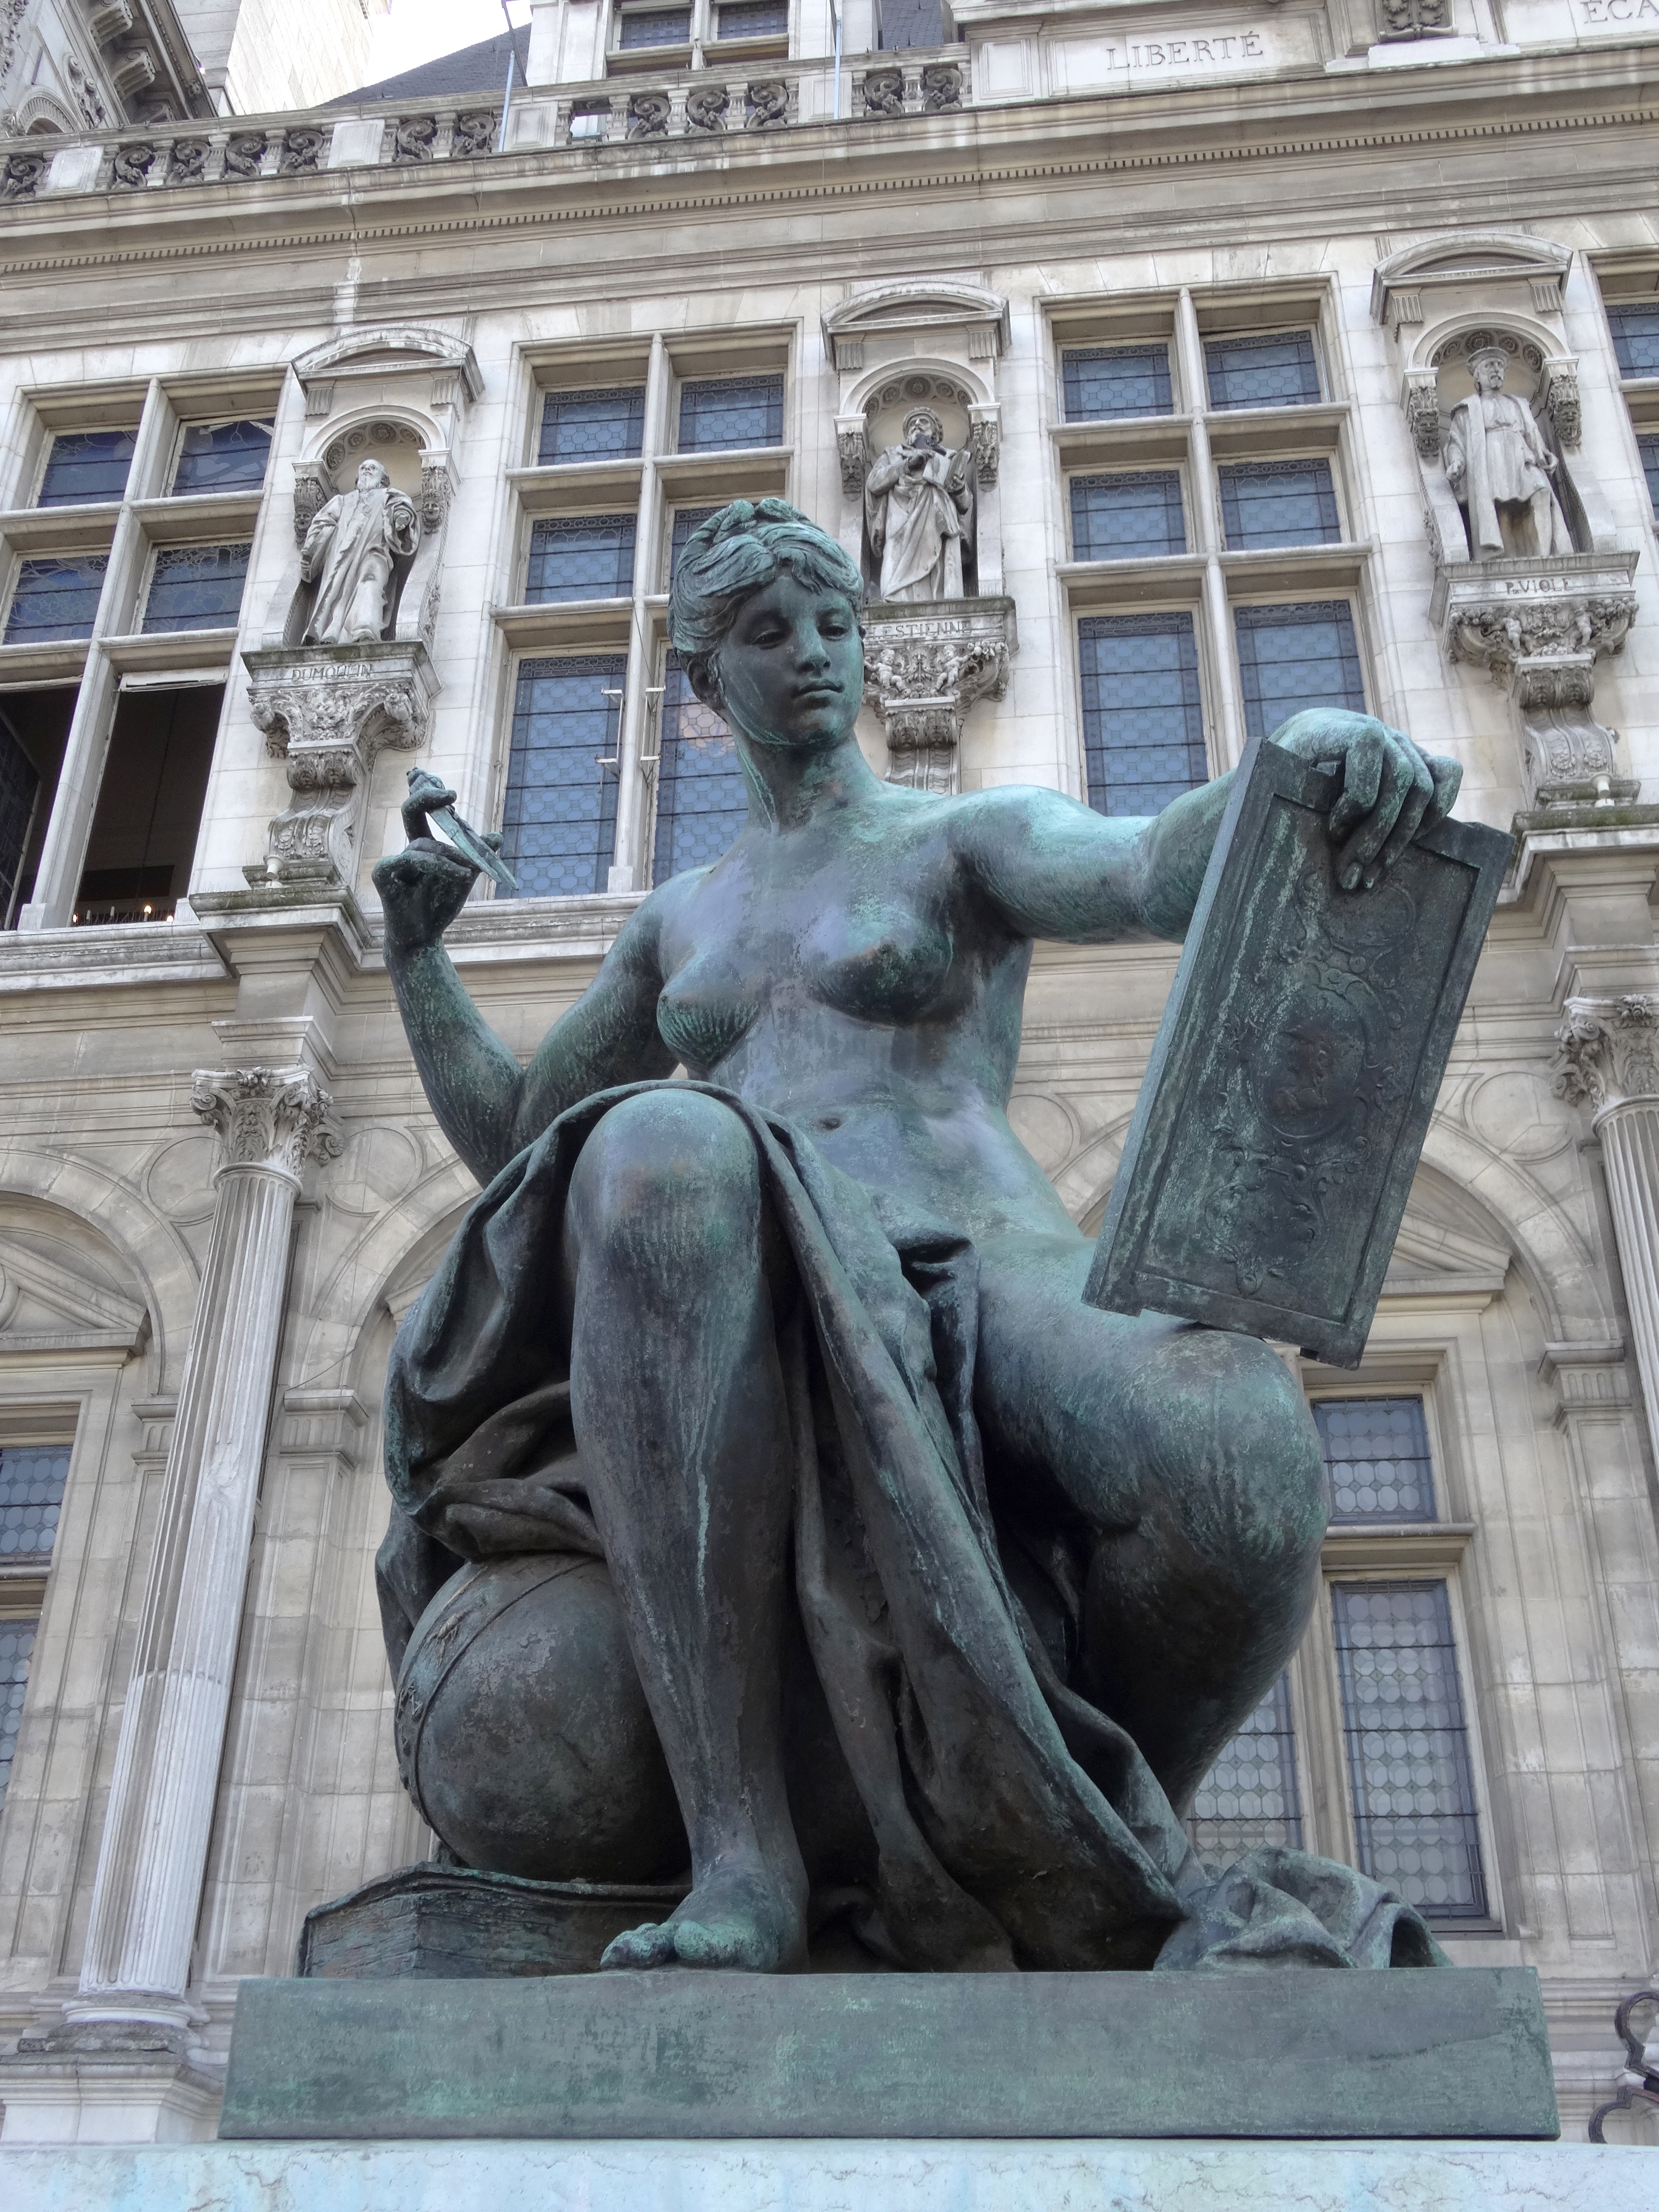
paris, monument, france, statue, artwork, gargoyle, sculpture, art, science, bronze, european, ancient rome, bronze statue, 19th century, hotel de ville, ancient history, female nude, woman with calipers, jules blanchard